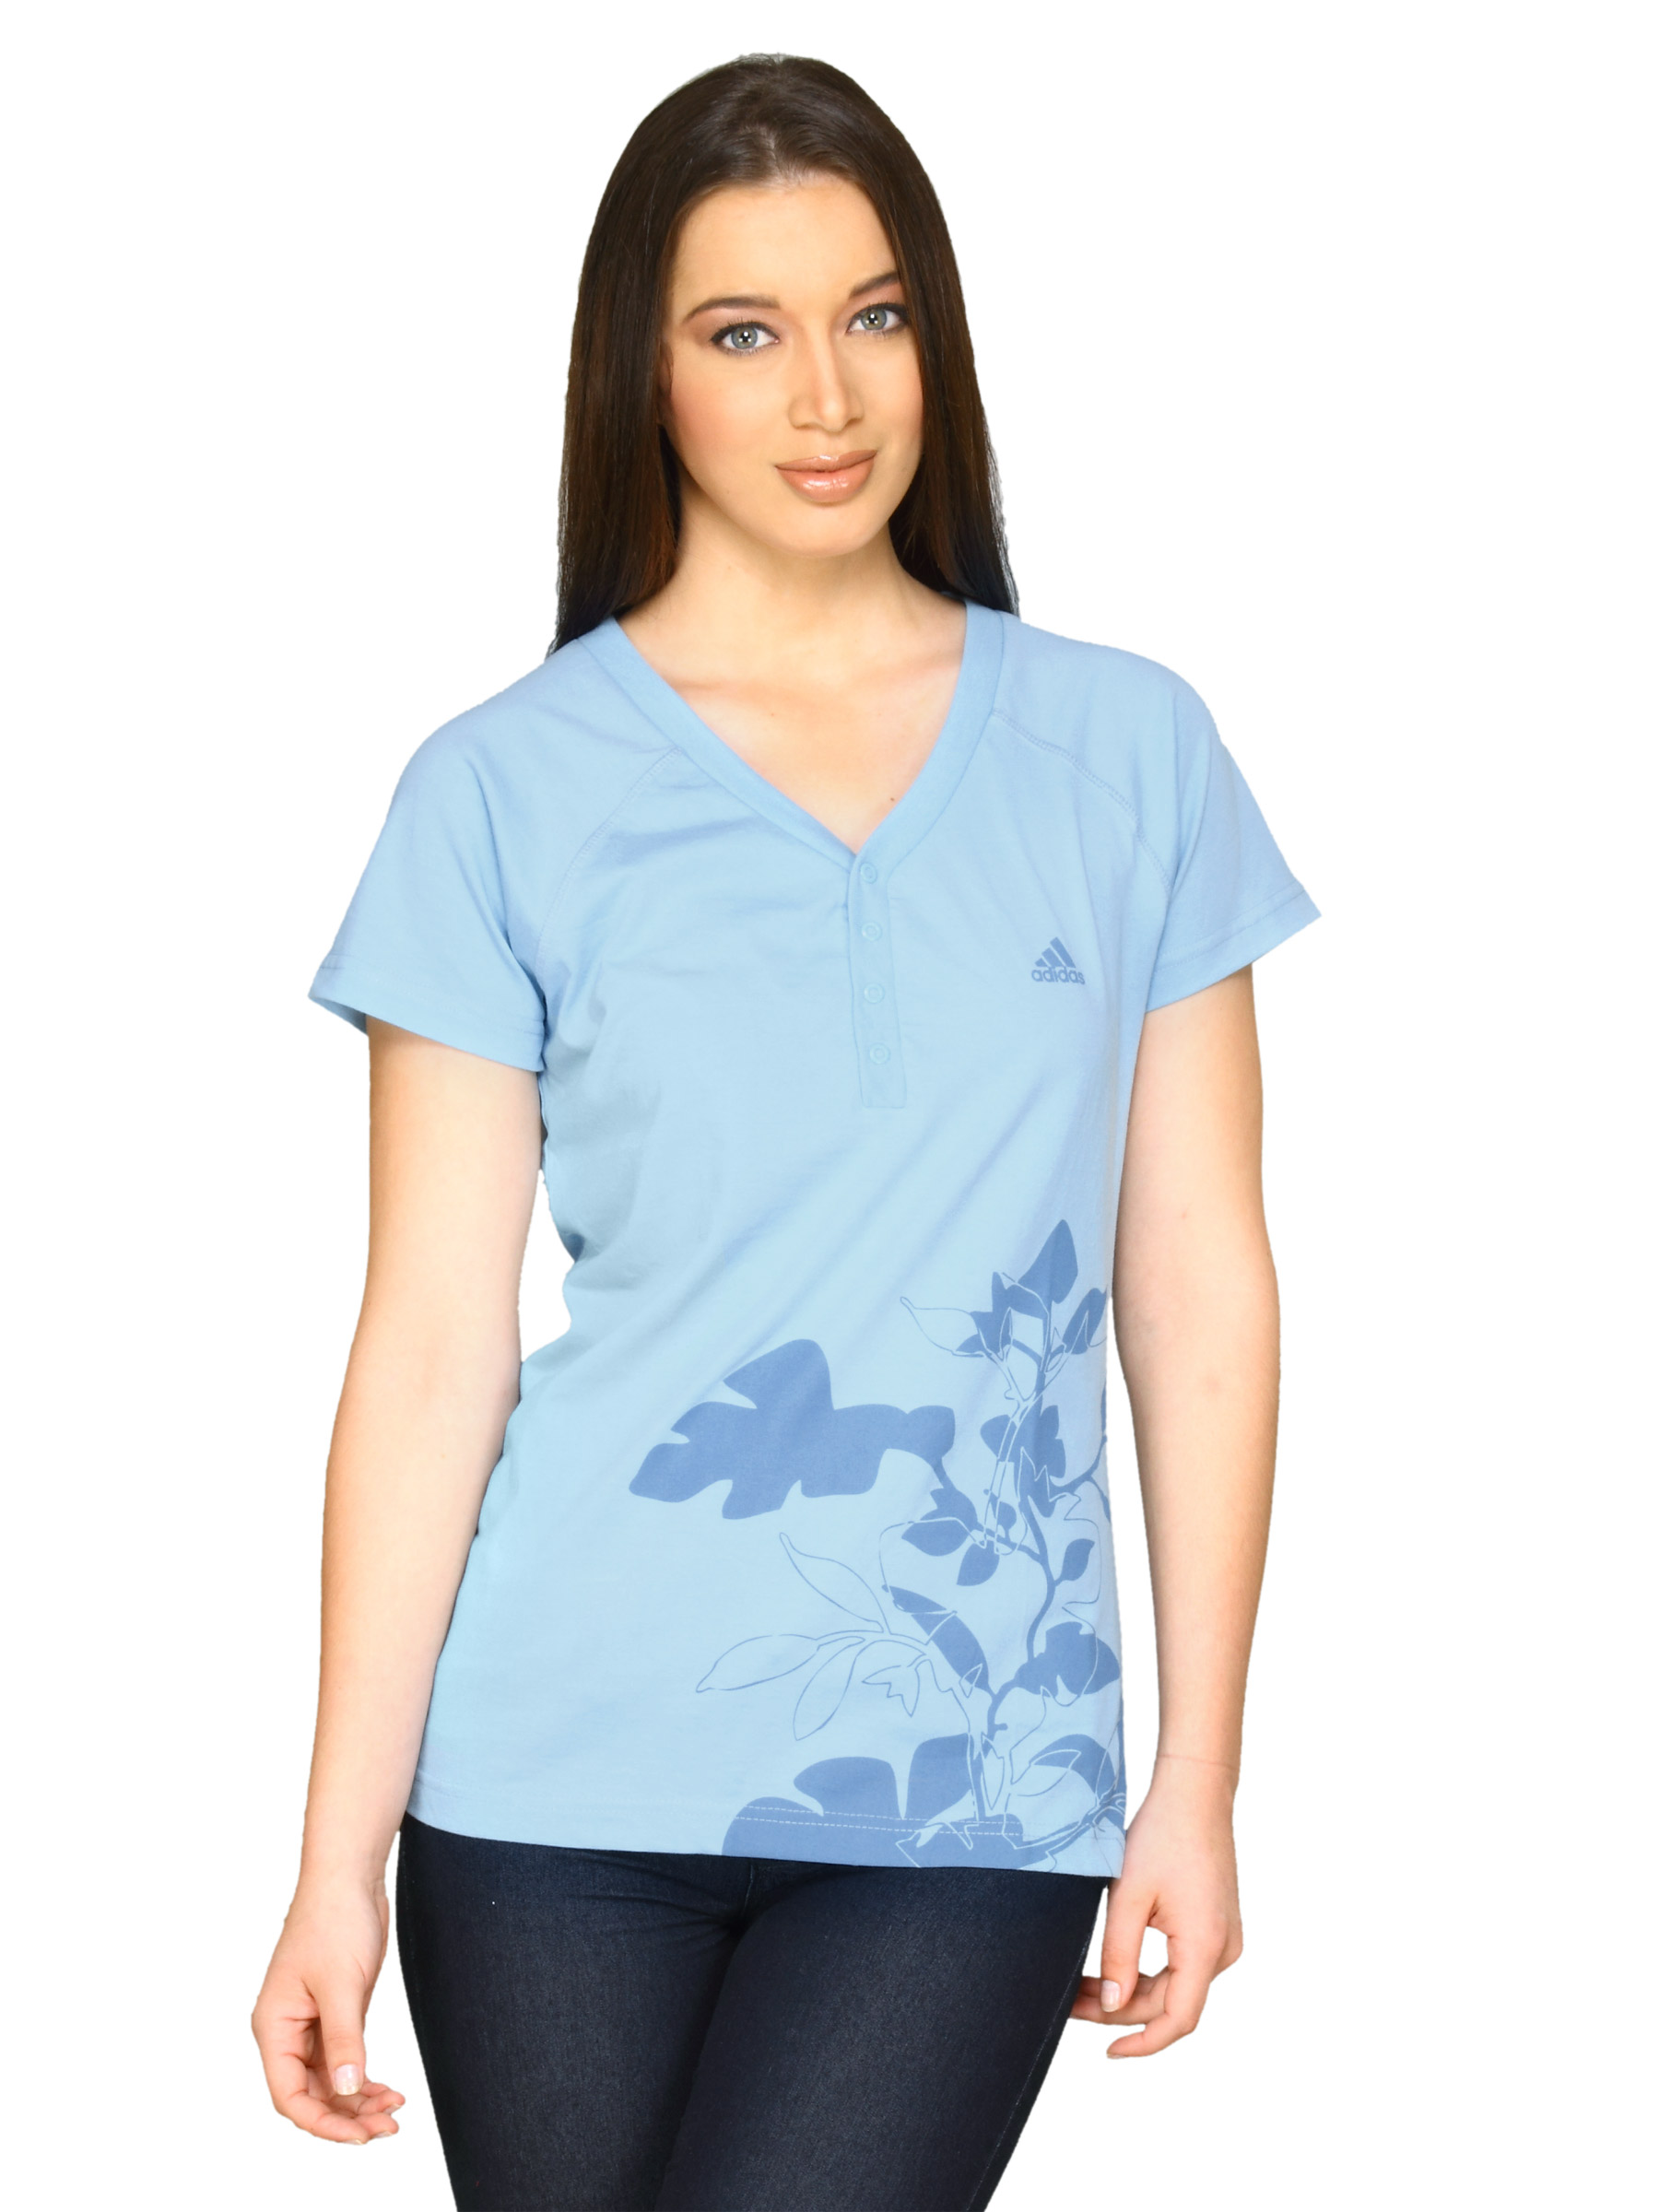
ADIDAS Women Graphic Blue T-shirt
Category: Apparel / Topwear / Tshirts
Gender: Women
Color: Blue
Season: Fall 2010
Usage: Casual